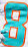
Number: 8